History of the Denver Broncos

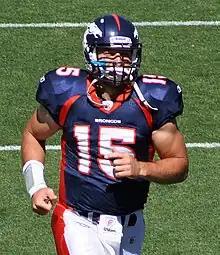
Tim Tebow was the Broncos starting quarterback in 2011.

Tim Tebow was relegated to third string quarterback behind Orton and Brady Quinn as the Broncos opened on "Monday Night Football" against their rival, the Oakland Raiders. There was no repeat of the 59–14 blowout, but an extraordinarily sloppy game ensued as both teams racked up penalties. In the third quarter, Orton threw an interception that the Raiders used to set up a 63-yard field goal by Sebastian Janikowski (only the third of this length in league history) and eventually won 23–20.